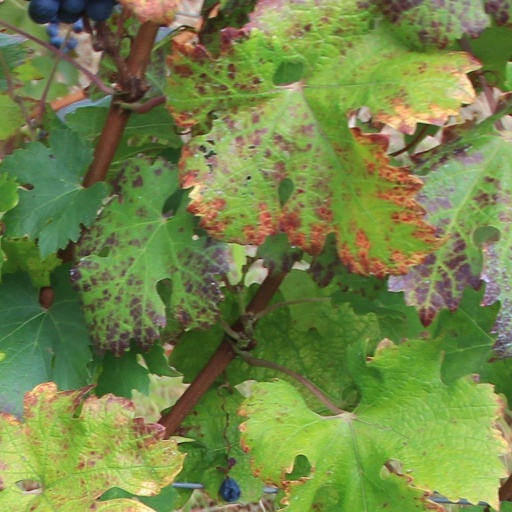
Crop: grape